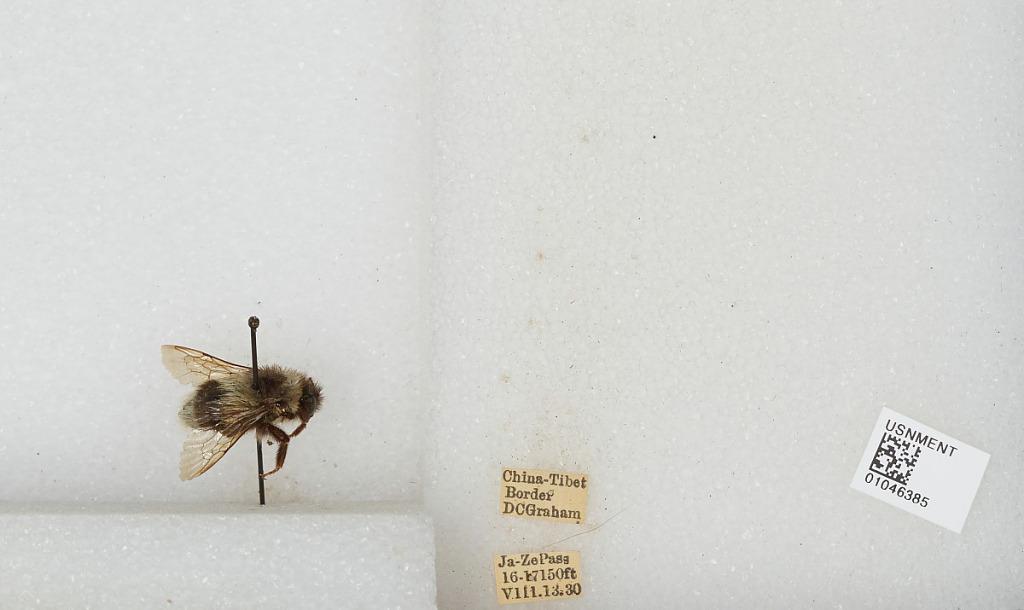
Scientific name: Bombus sp.
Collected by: D. Graham
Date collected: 1930-8-13
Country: China
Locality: China-Tibet border, Ja-Ze Pass